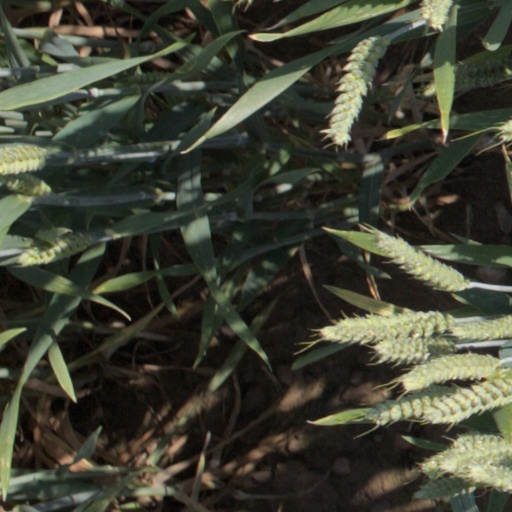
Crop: wheat